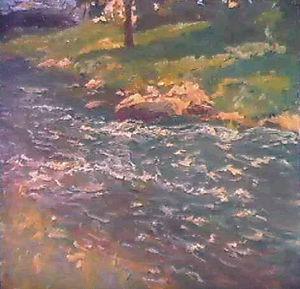
Les monts de Souabe et Franconie ou la Forêt souabe-franconienne est une zone montagneuse de basse altitude au nord-est du Bade-Wurtemberg. Le point culminant est la Hohe Brach avec 586 m d’altitude dans la forêt de Mainhardt. Ils font partie intégrante de la cuesta souabe, pendant allemand des cuestas de Lorraine. Ils sont composés de plusieurs petits massifs de faible altitude très boisés dont la jonction est assurée par des vallons de petits cours d’eau qui entaillent plus des hauts plateaux que de vrais sommets. En raison de sa configuration géologique du Keuper moyen et inférieur marqué par le grès à roseaux et la dolomie, des thalwegs torrentiels incisent les parties supérieures en formant des cascades sur rochers dénudés et des vallons en V très inaccessibles qu’on désigne localement par le terme « Klinge ».